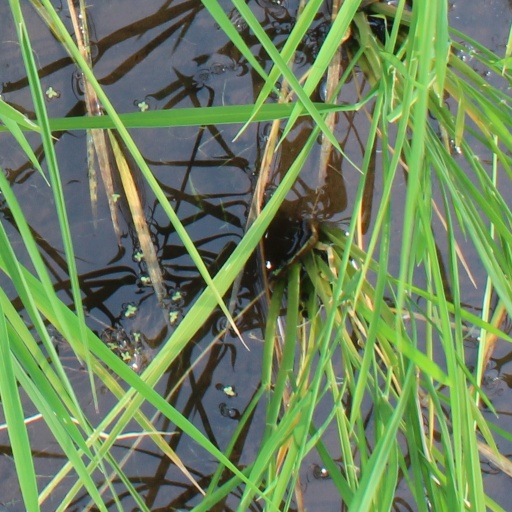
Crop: rice